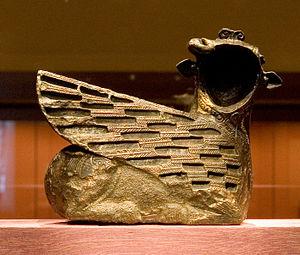
L'art d'Urartu est un art relatif à l'histoire et à une région de l'Orient antique.